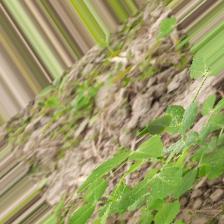
Label: Powdery Mildew